Willow Park Stable

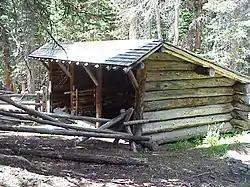
Front and side of the stable

The Willow Park Stable in Rocky Mountain National Park was designed by National Park Service landscape architect Daniel Ray Hull and built in 1926. The National Park Service Rustic style stables and the nearby Willow Park Patrol Cabin were built to house crews maintaining the Fall River Road.